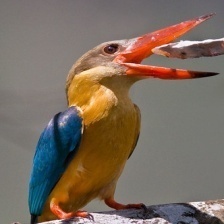
Species: STORK BILLED KINGFISHER
Scientific name: PELARGOPSIS CAPENSIS